Boerhavia diffusa

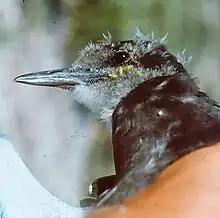
Fruit of "B. diffusa" stuck to face of juvenile sooty tern

"Boerhavia diffusa" is widely dispersed, occurring throughout India, the Pacific, and southern United States. Flowers are small, around 5 mm in diameter. Pollens are round, roughly 65 microns in diameter.